Roxas Boulevard

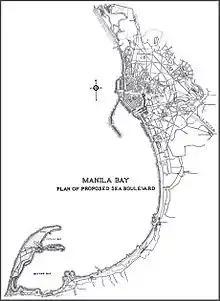
Daniel Burnham's plan of the sea boulevard from Manila to Cavite

Cavite Boulevard was part of Architect Daniel Burnham's plan to beautify the city of Manila. At the request of Commissioner William Cameron Forbes, Burnham visited the country in 1905 at the height of the City Beautiful movement, a trend in the early 1900s in America to make cities beautiful along scientific lines, for the future urban development of Manila and Baguio.